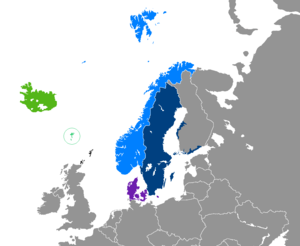
Nordiske sprog
Udbredelsen af de nordiske sprog.
Nordiske sprog er det man i dag betegner dansk, svensk, norsk, færøsk og islandsk. Nordisk tilhører den germanske sprogfamilie, der igen tilhører den indoeuropæiske sprogæt.